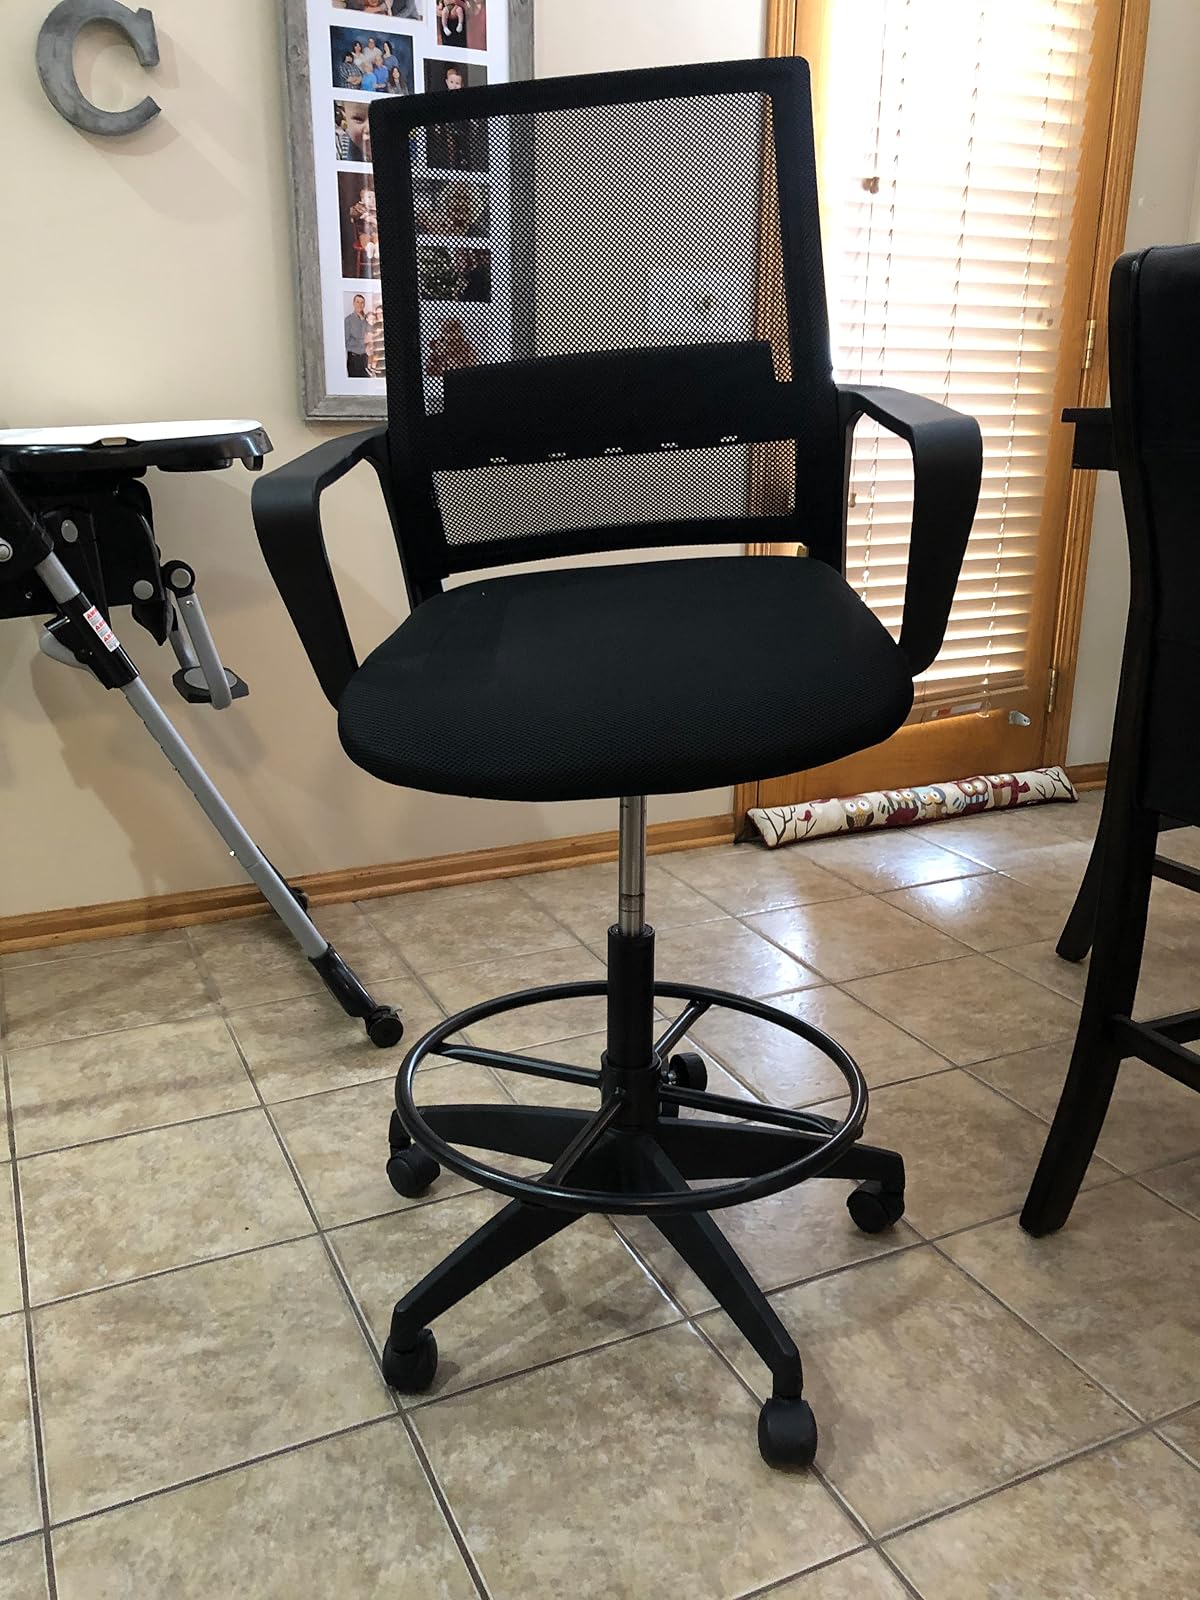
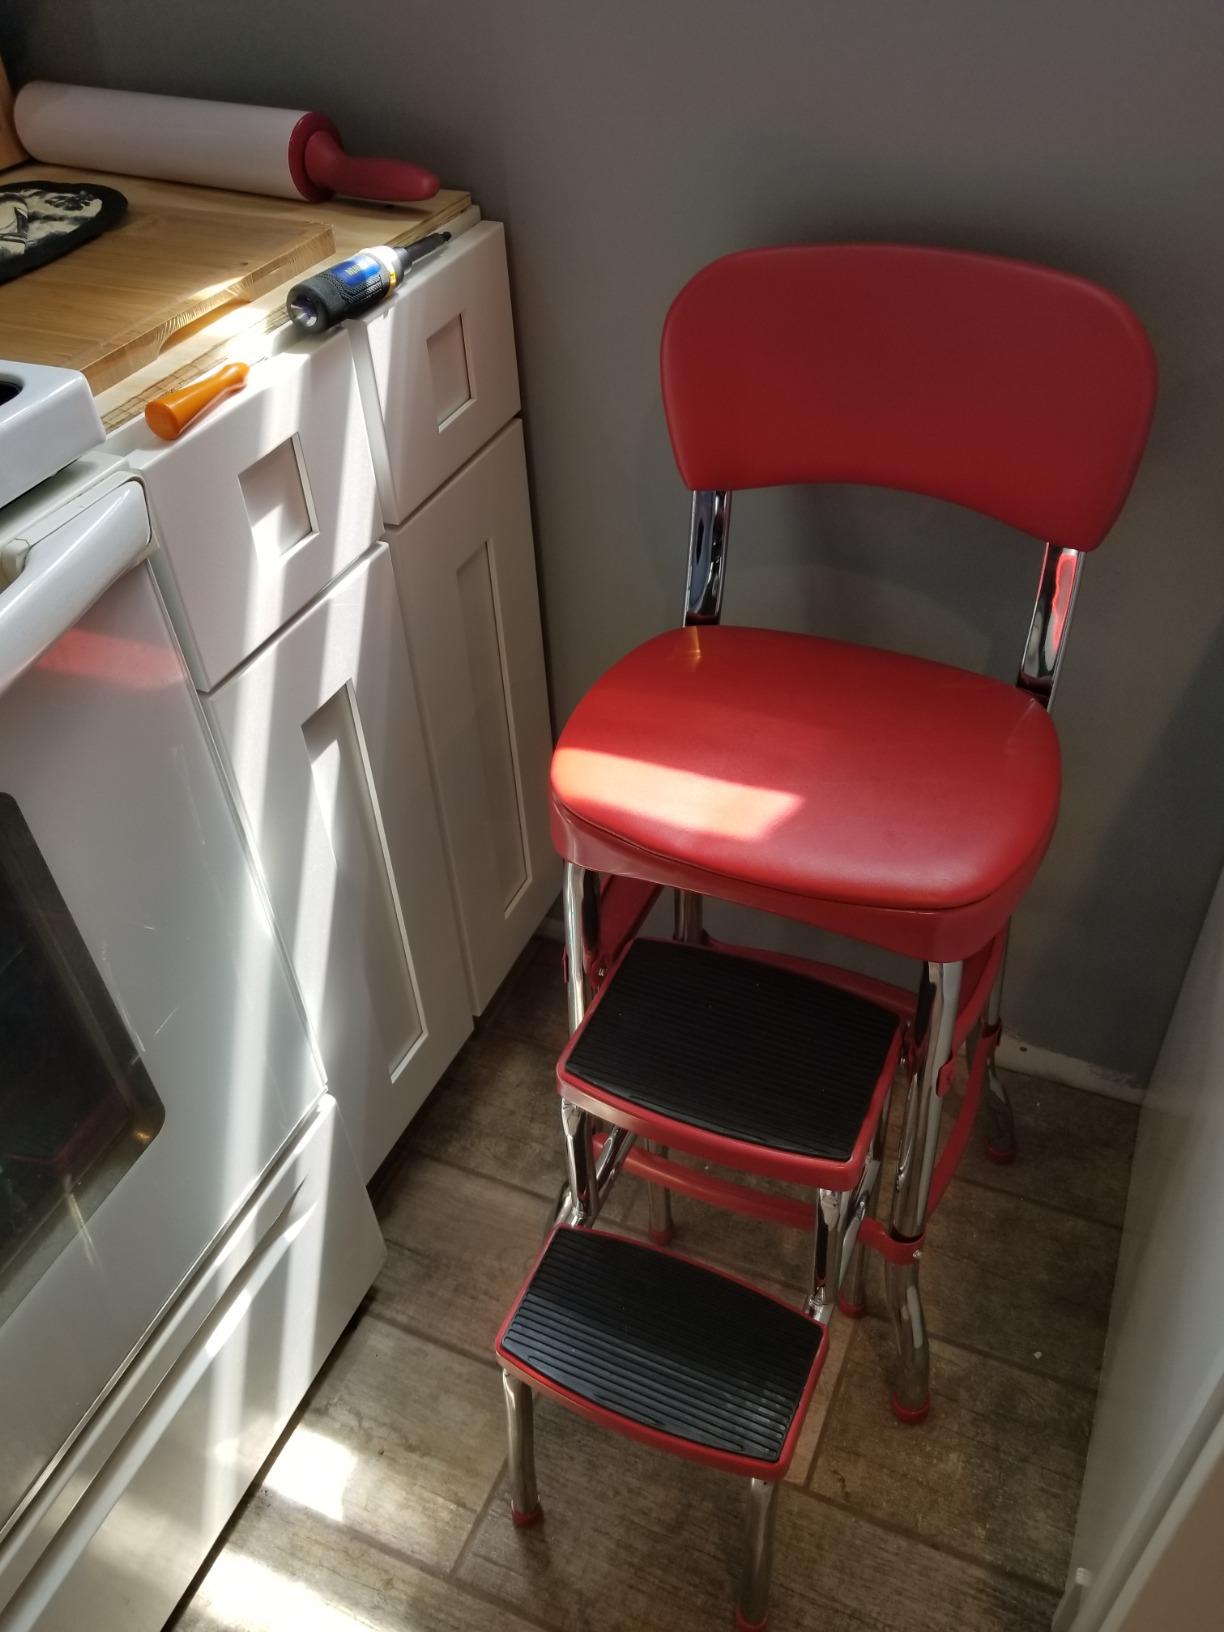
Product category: items_chair
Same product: no